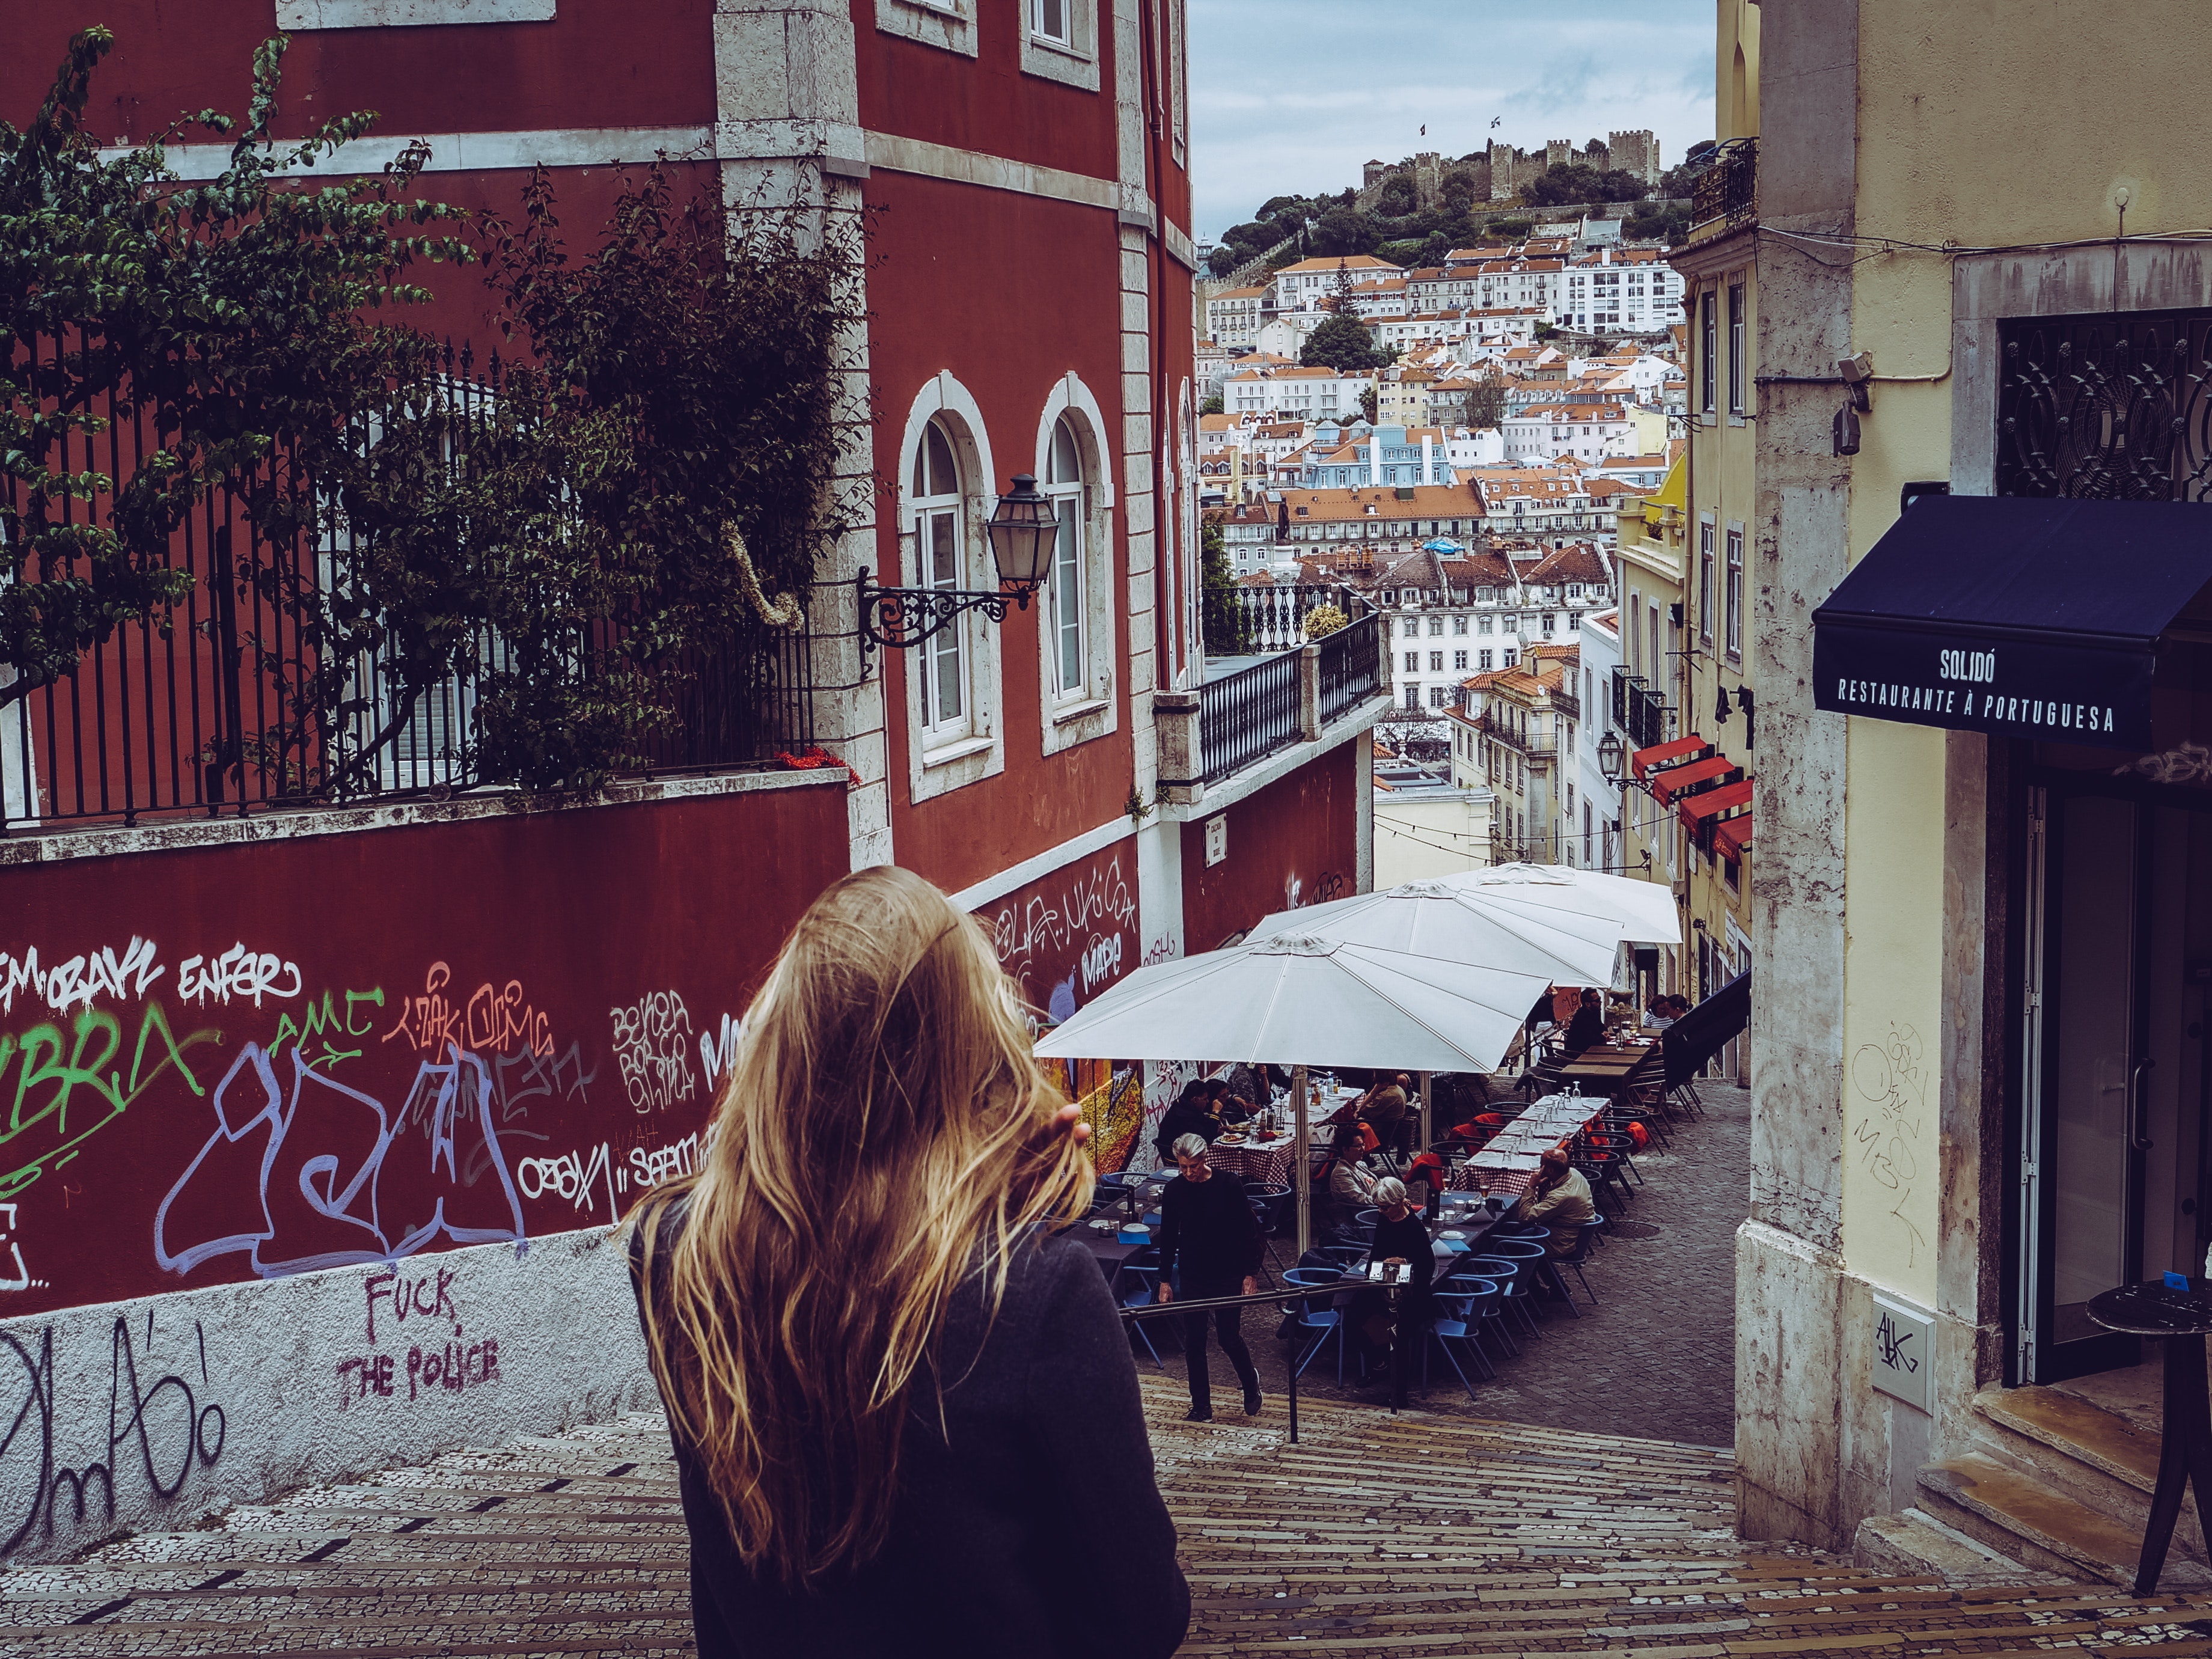
red, street, urban area, daytime, town, snapshot, wall, neighbourhood, infrastructure, architecture, city, human, road, facade, Tints and shades, window, tourism, building, vacation, downtown, pedestrian, visual arts, art, mural, door, house, road surface, street art